Ty Cobb

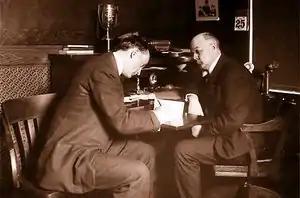
Cobb signs a $5,000 contract in 1908 (equivalent to $ today) after a holdout

Within a year, Cobb emerged as the Tigers' regular center fielder and hit .316 in 98 games in 1906, setting a record for the highest batting average (minimum 310 plate appearances) for a 19-year-old (later bested by Mel Ott's .322 average in 124 games for the 1928 New York Giants). He never hit below that mark again. After being moved to right field, he would lead the Tigers to three consecutive American League pennants in 1907, 1908 and 1909. Detroit would lose each World Series (to the Cubs twice and then the Pirates), however, and Cobb's postseason numbers were in sum notably below his career standard. It was his later contention that his youth at the time played a factor in this. In his remaining nineteen seasons, Cobb did not get another opportunity to play on a pennant-winner and thus in a World Series.